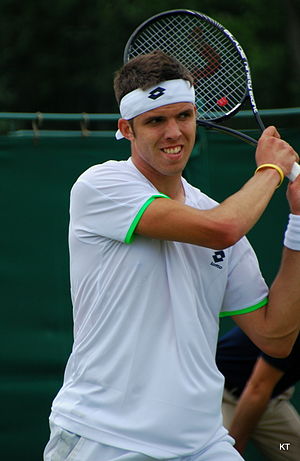
Jiří Veselý
Jiří Veselý er en professionel mandlig tennisspiller fra Tjekkiet.